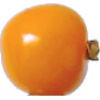
Label: Physalis 1